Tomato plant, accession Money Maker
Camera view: tilt-top (135 deg); turntable rotation: 120 degrees
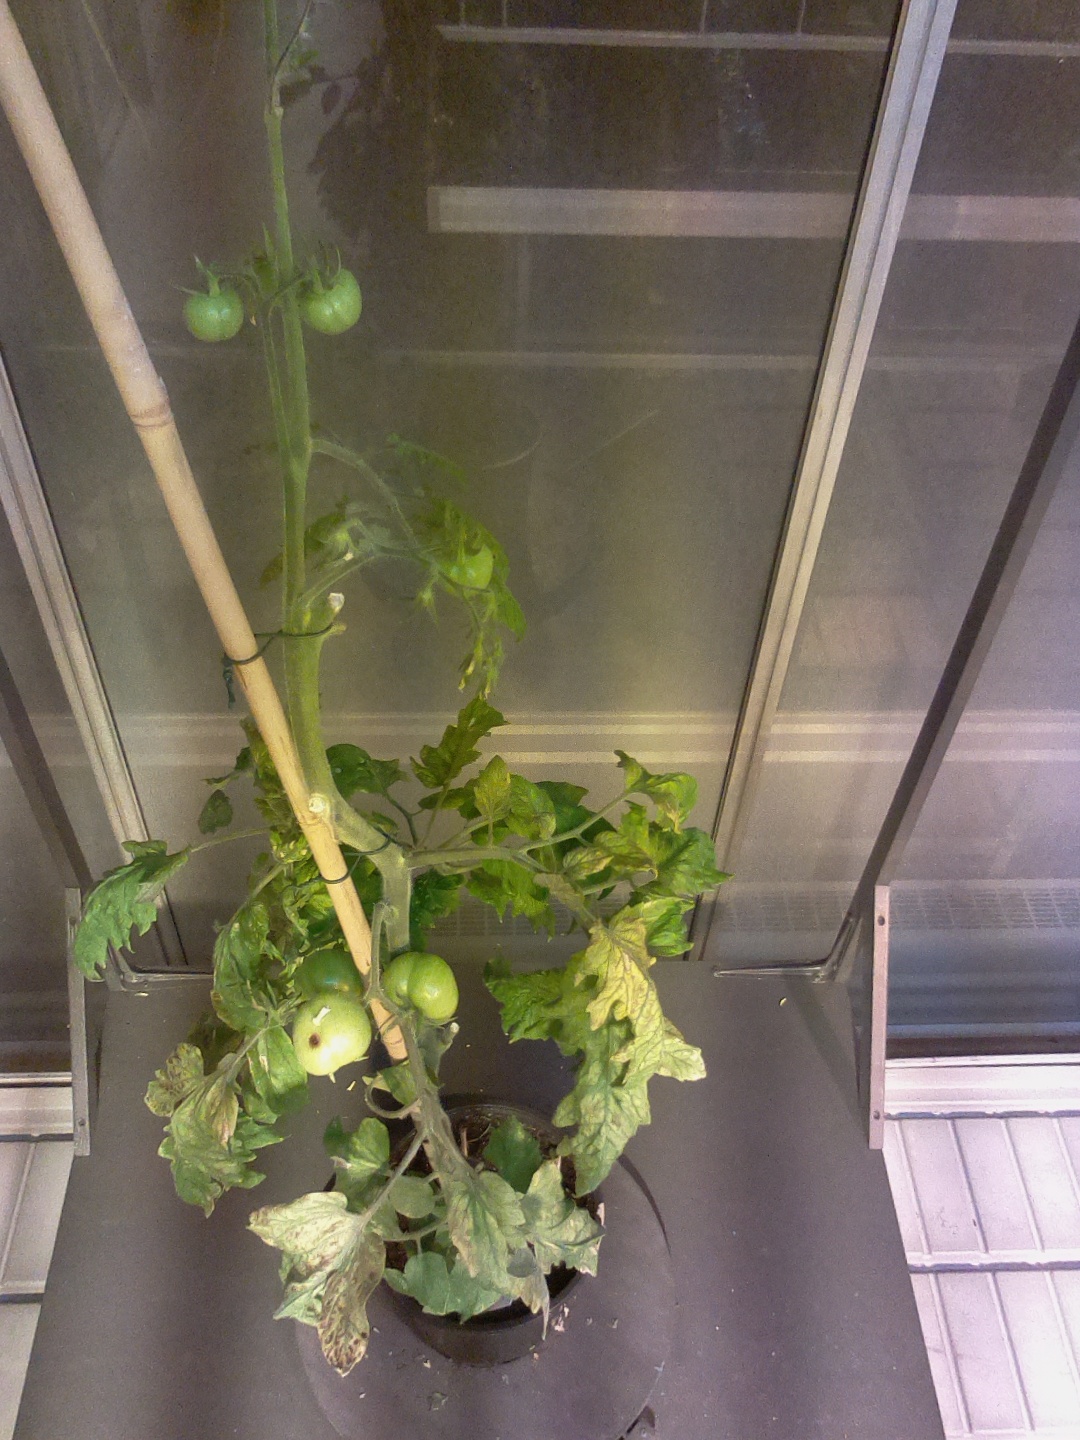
BBCH growth stage 77: 70%-80% of final fruit size